Ñuble Region

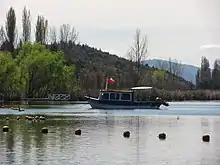
Avendaño Lake located in Quillón.

Other places of interest are the Market and Fair of Chillán, one of the more beautiful and important artisan centers of Chile. Murals by Siqueiros were donated by the Government of Mexico. There is also Bernardo O'Higgins Monumental Park in the locality of Chillán Viejo.